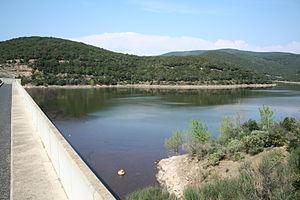
Lac des Olivettes (Vailhan - Hérault)
Le canton de Roujan est une ancienne division administrative française située dans le département de l'Hérault, dans l'Arrondissement de Béziers.
Le barrage des Olivettes est un barrage servant de réservoir construit dans la commune de Vailhan dans le département de l’Hérault en France.